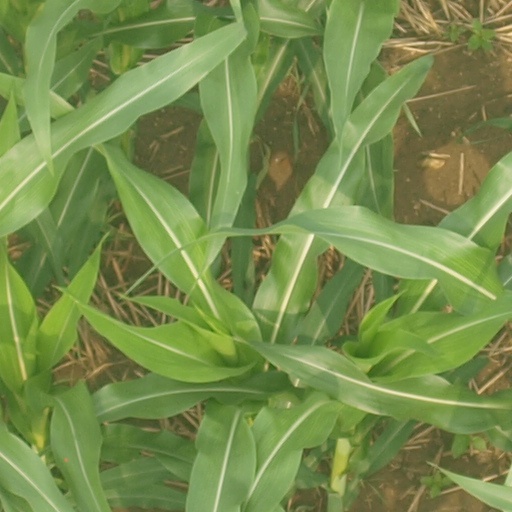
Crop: maize; corn